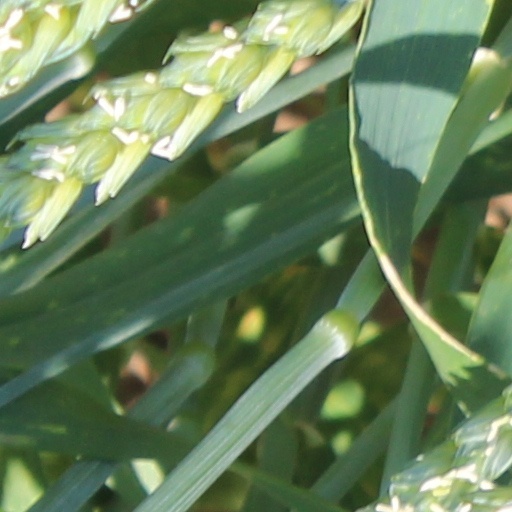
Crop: wheat